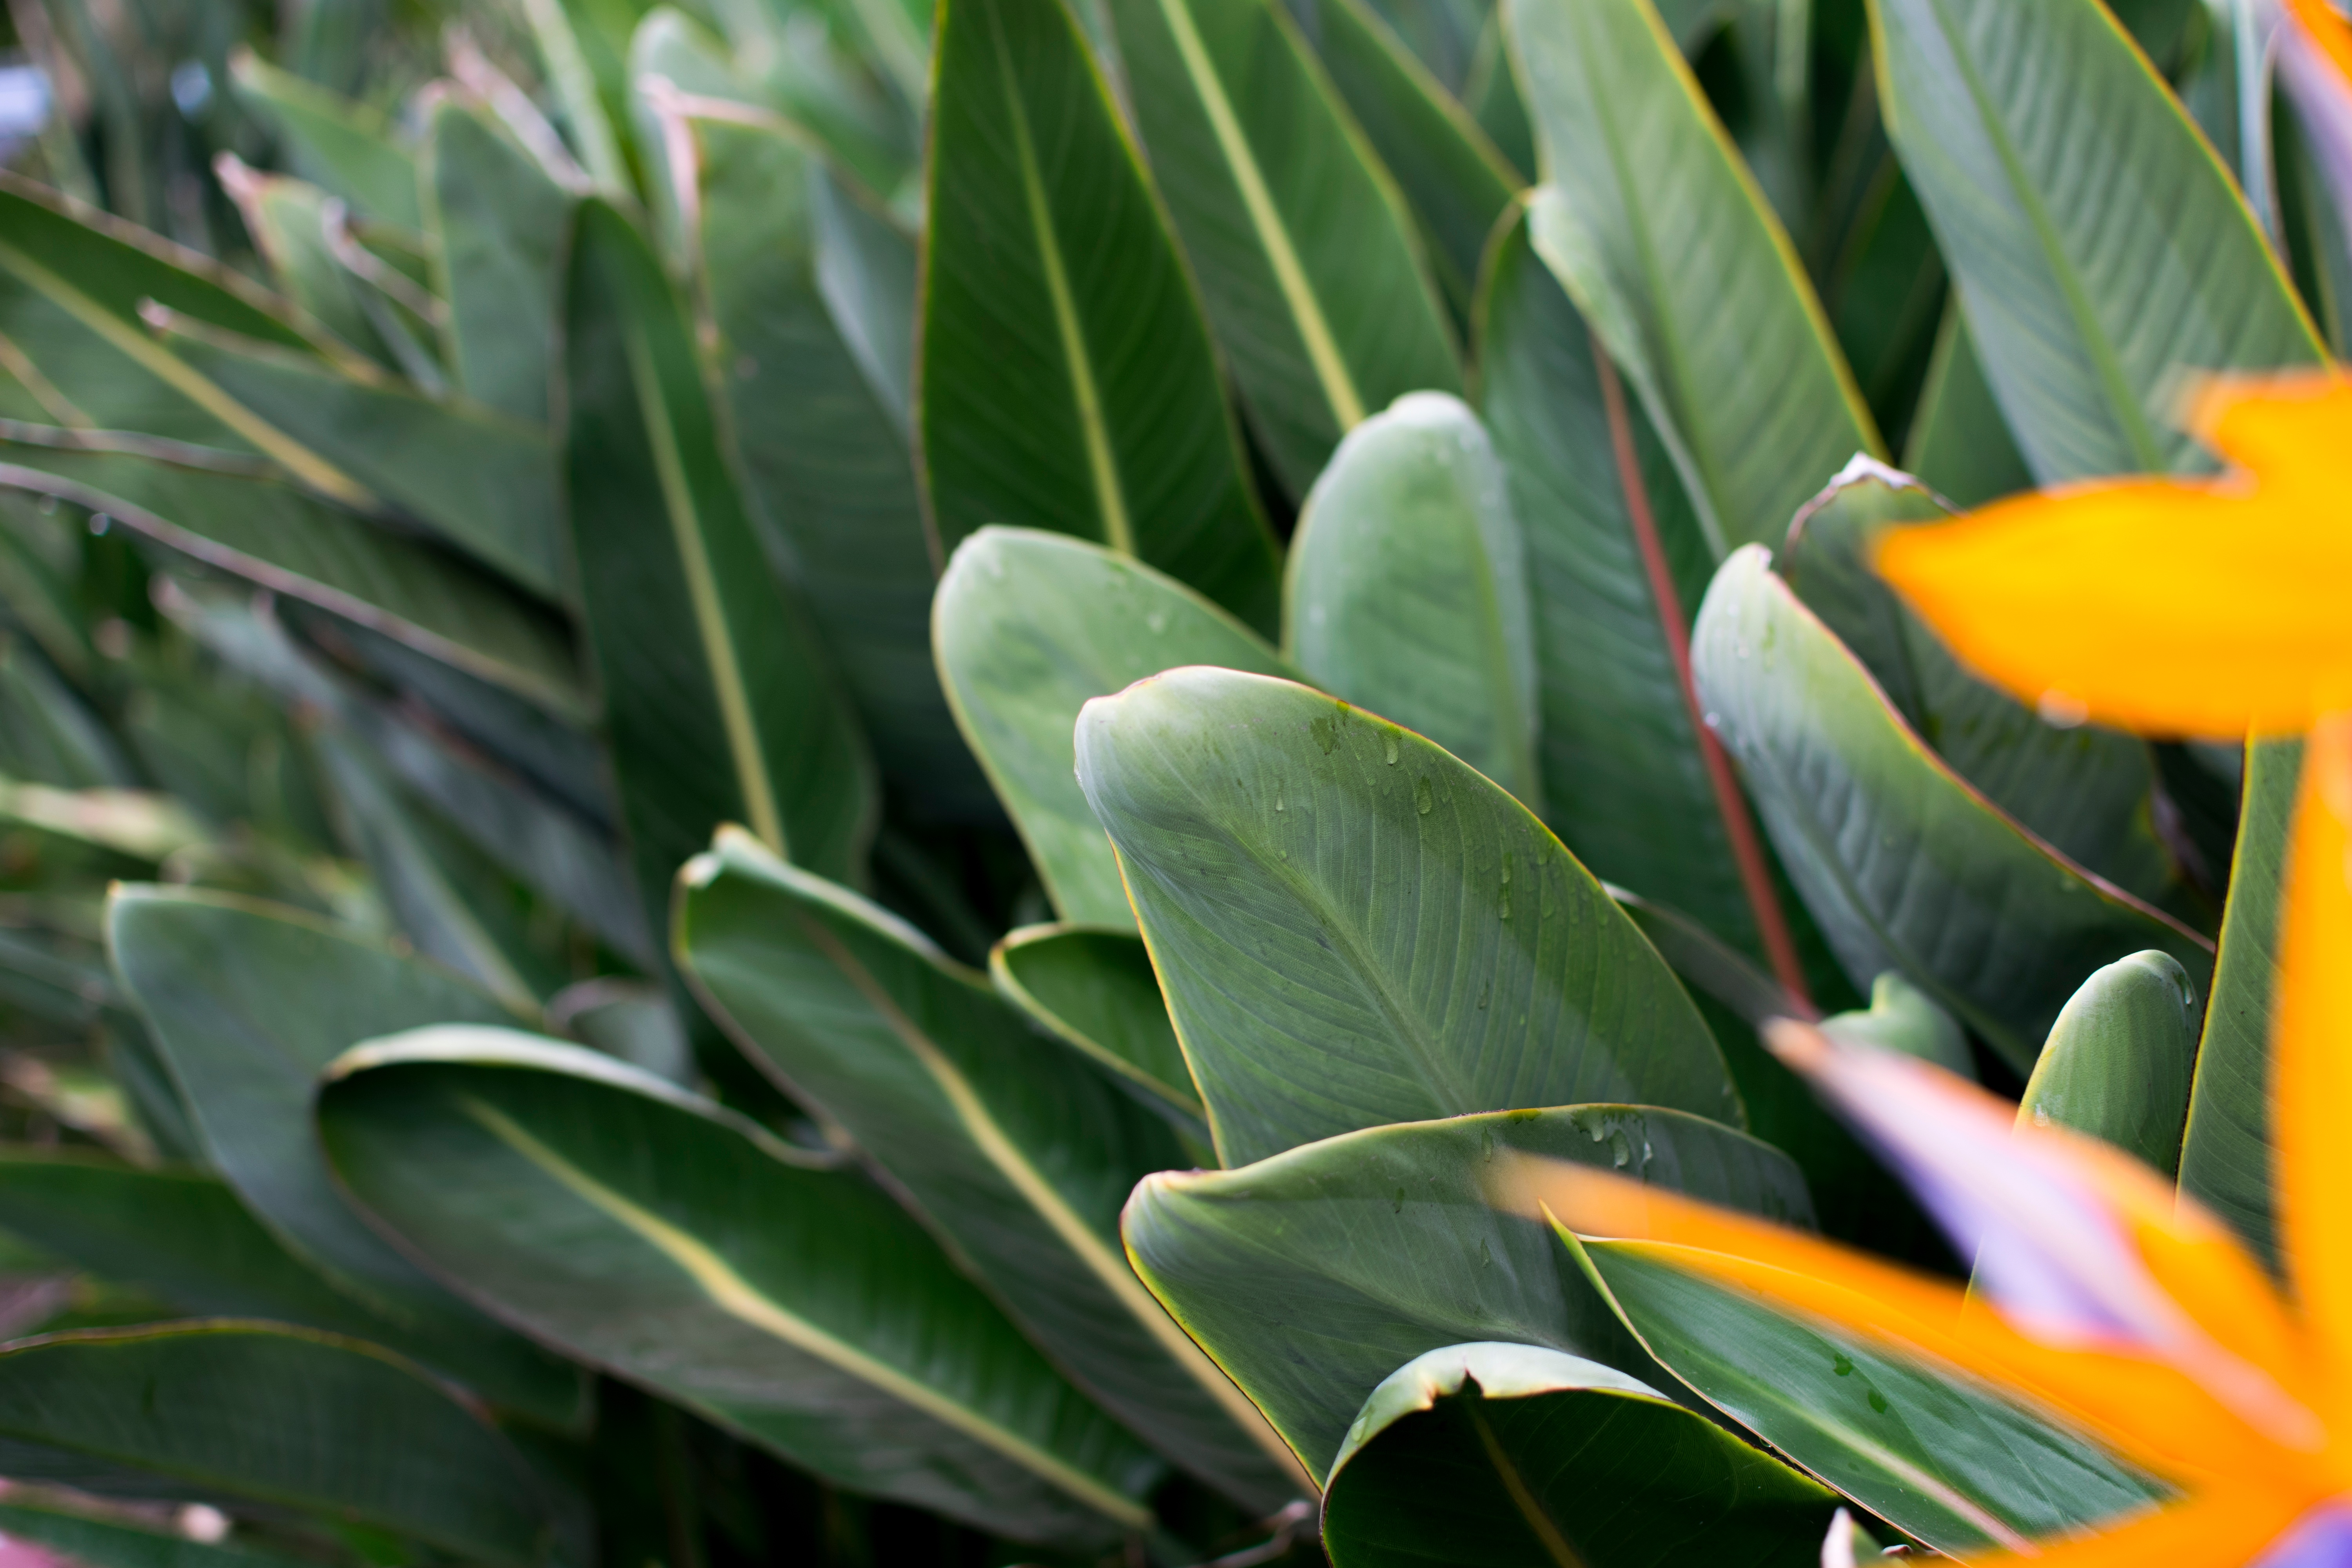
tree, plant, leaf, flower, green, botany, flora, shrub, macro photography, flowering plant, land plant, arecales